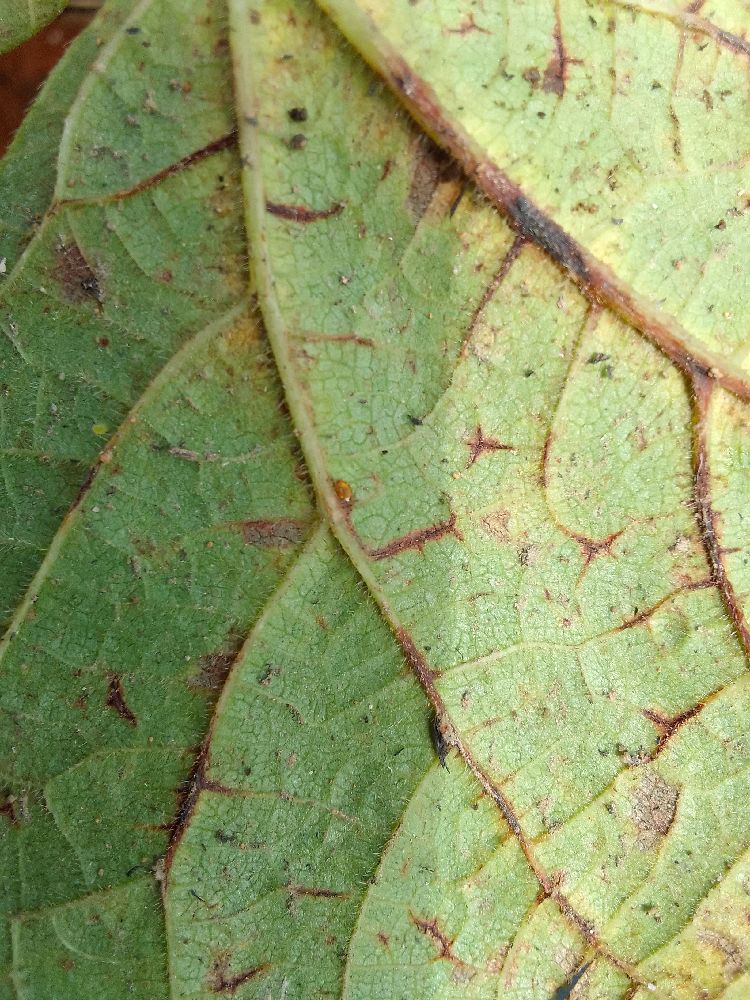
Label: anthracnose